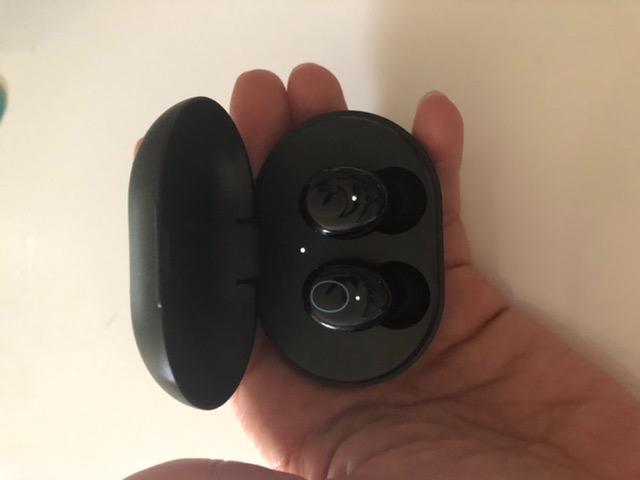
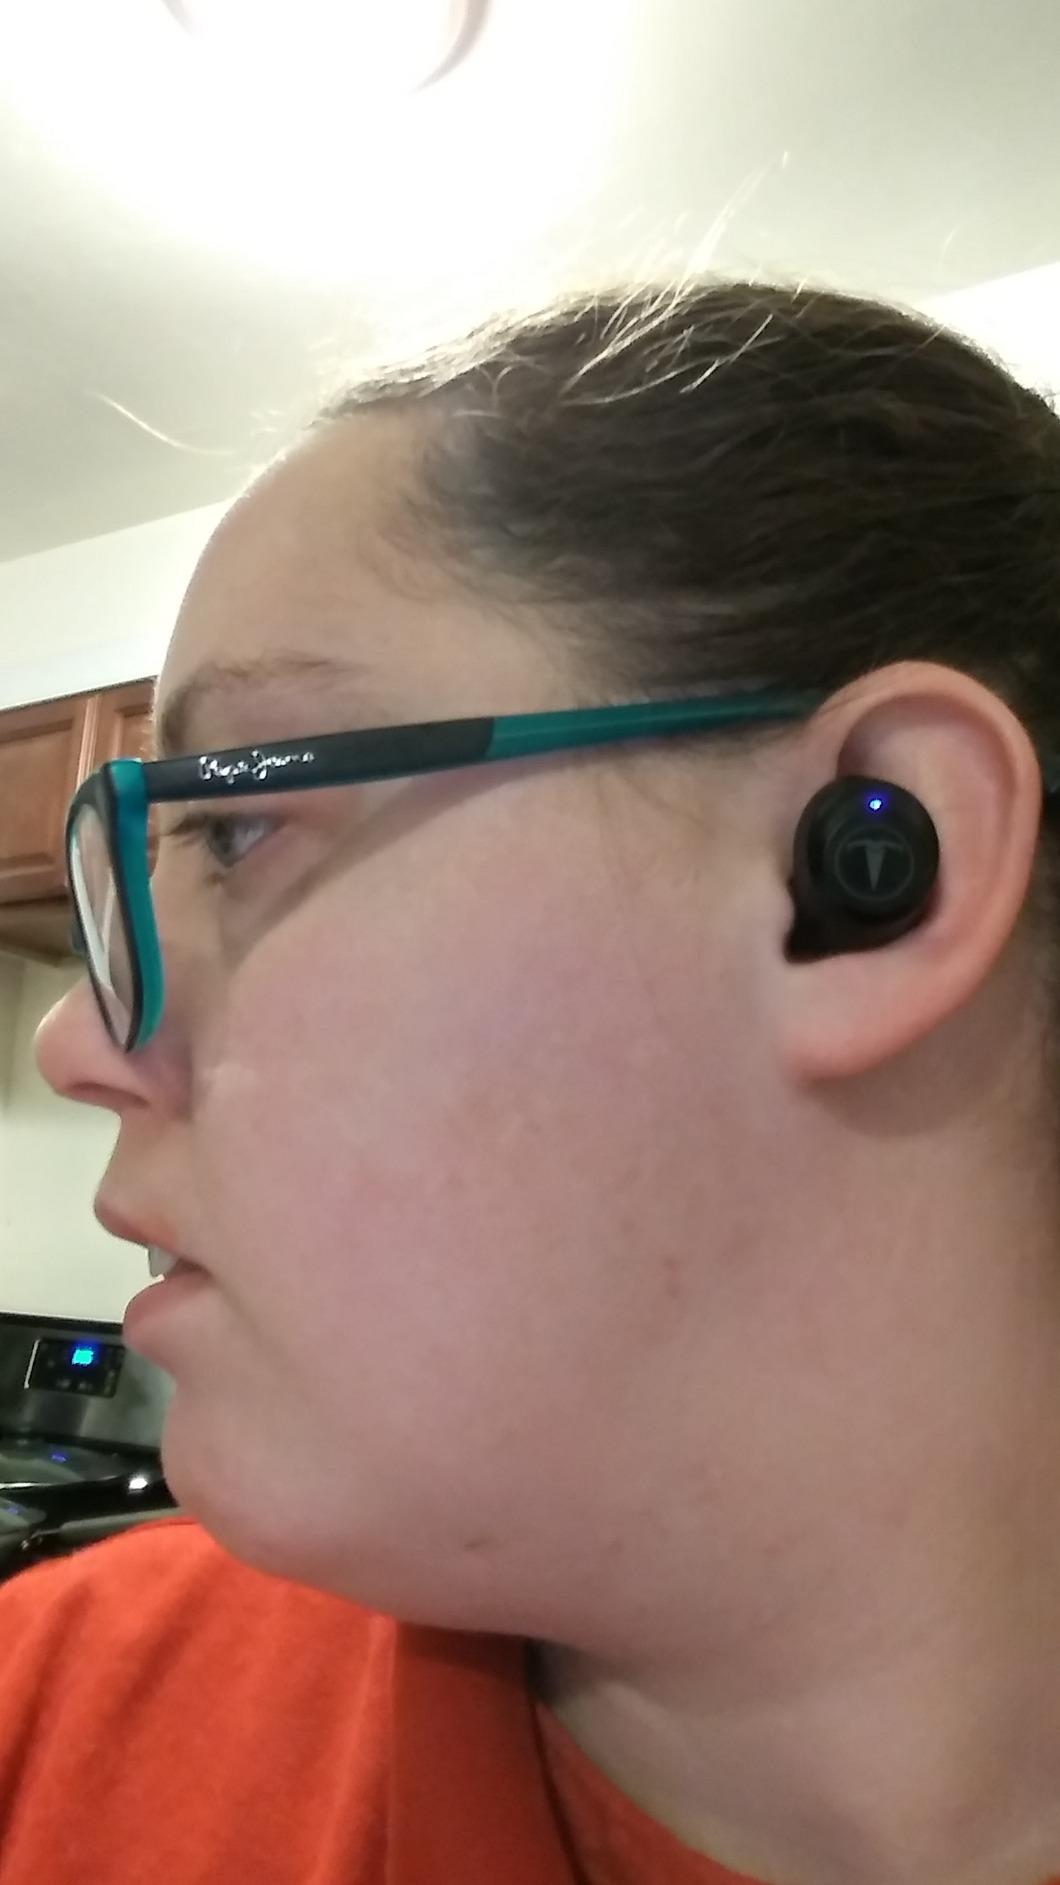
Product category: earbuds
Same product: no